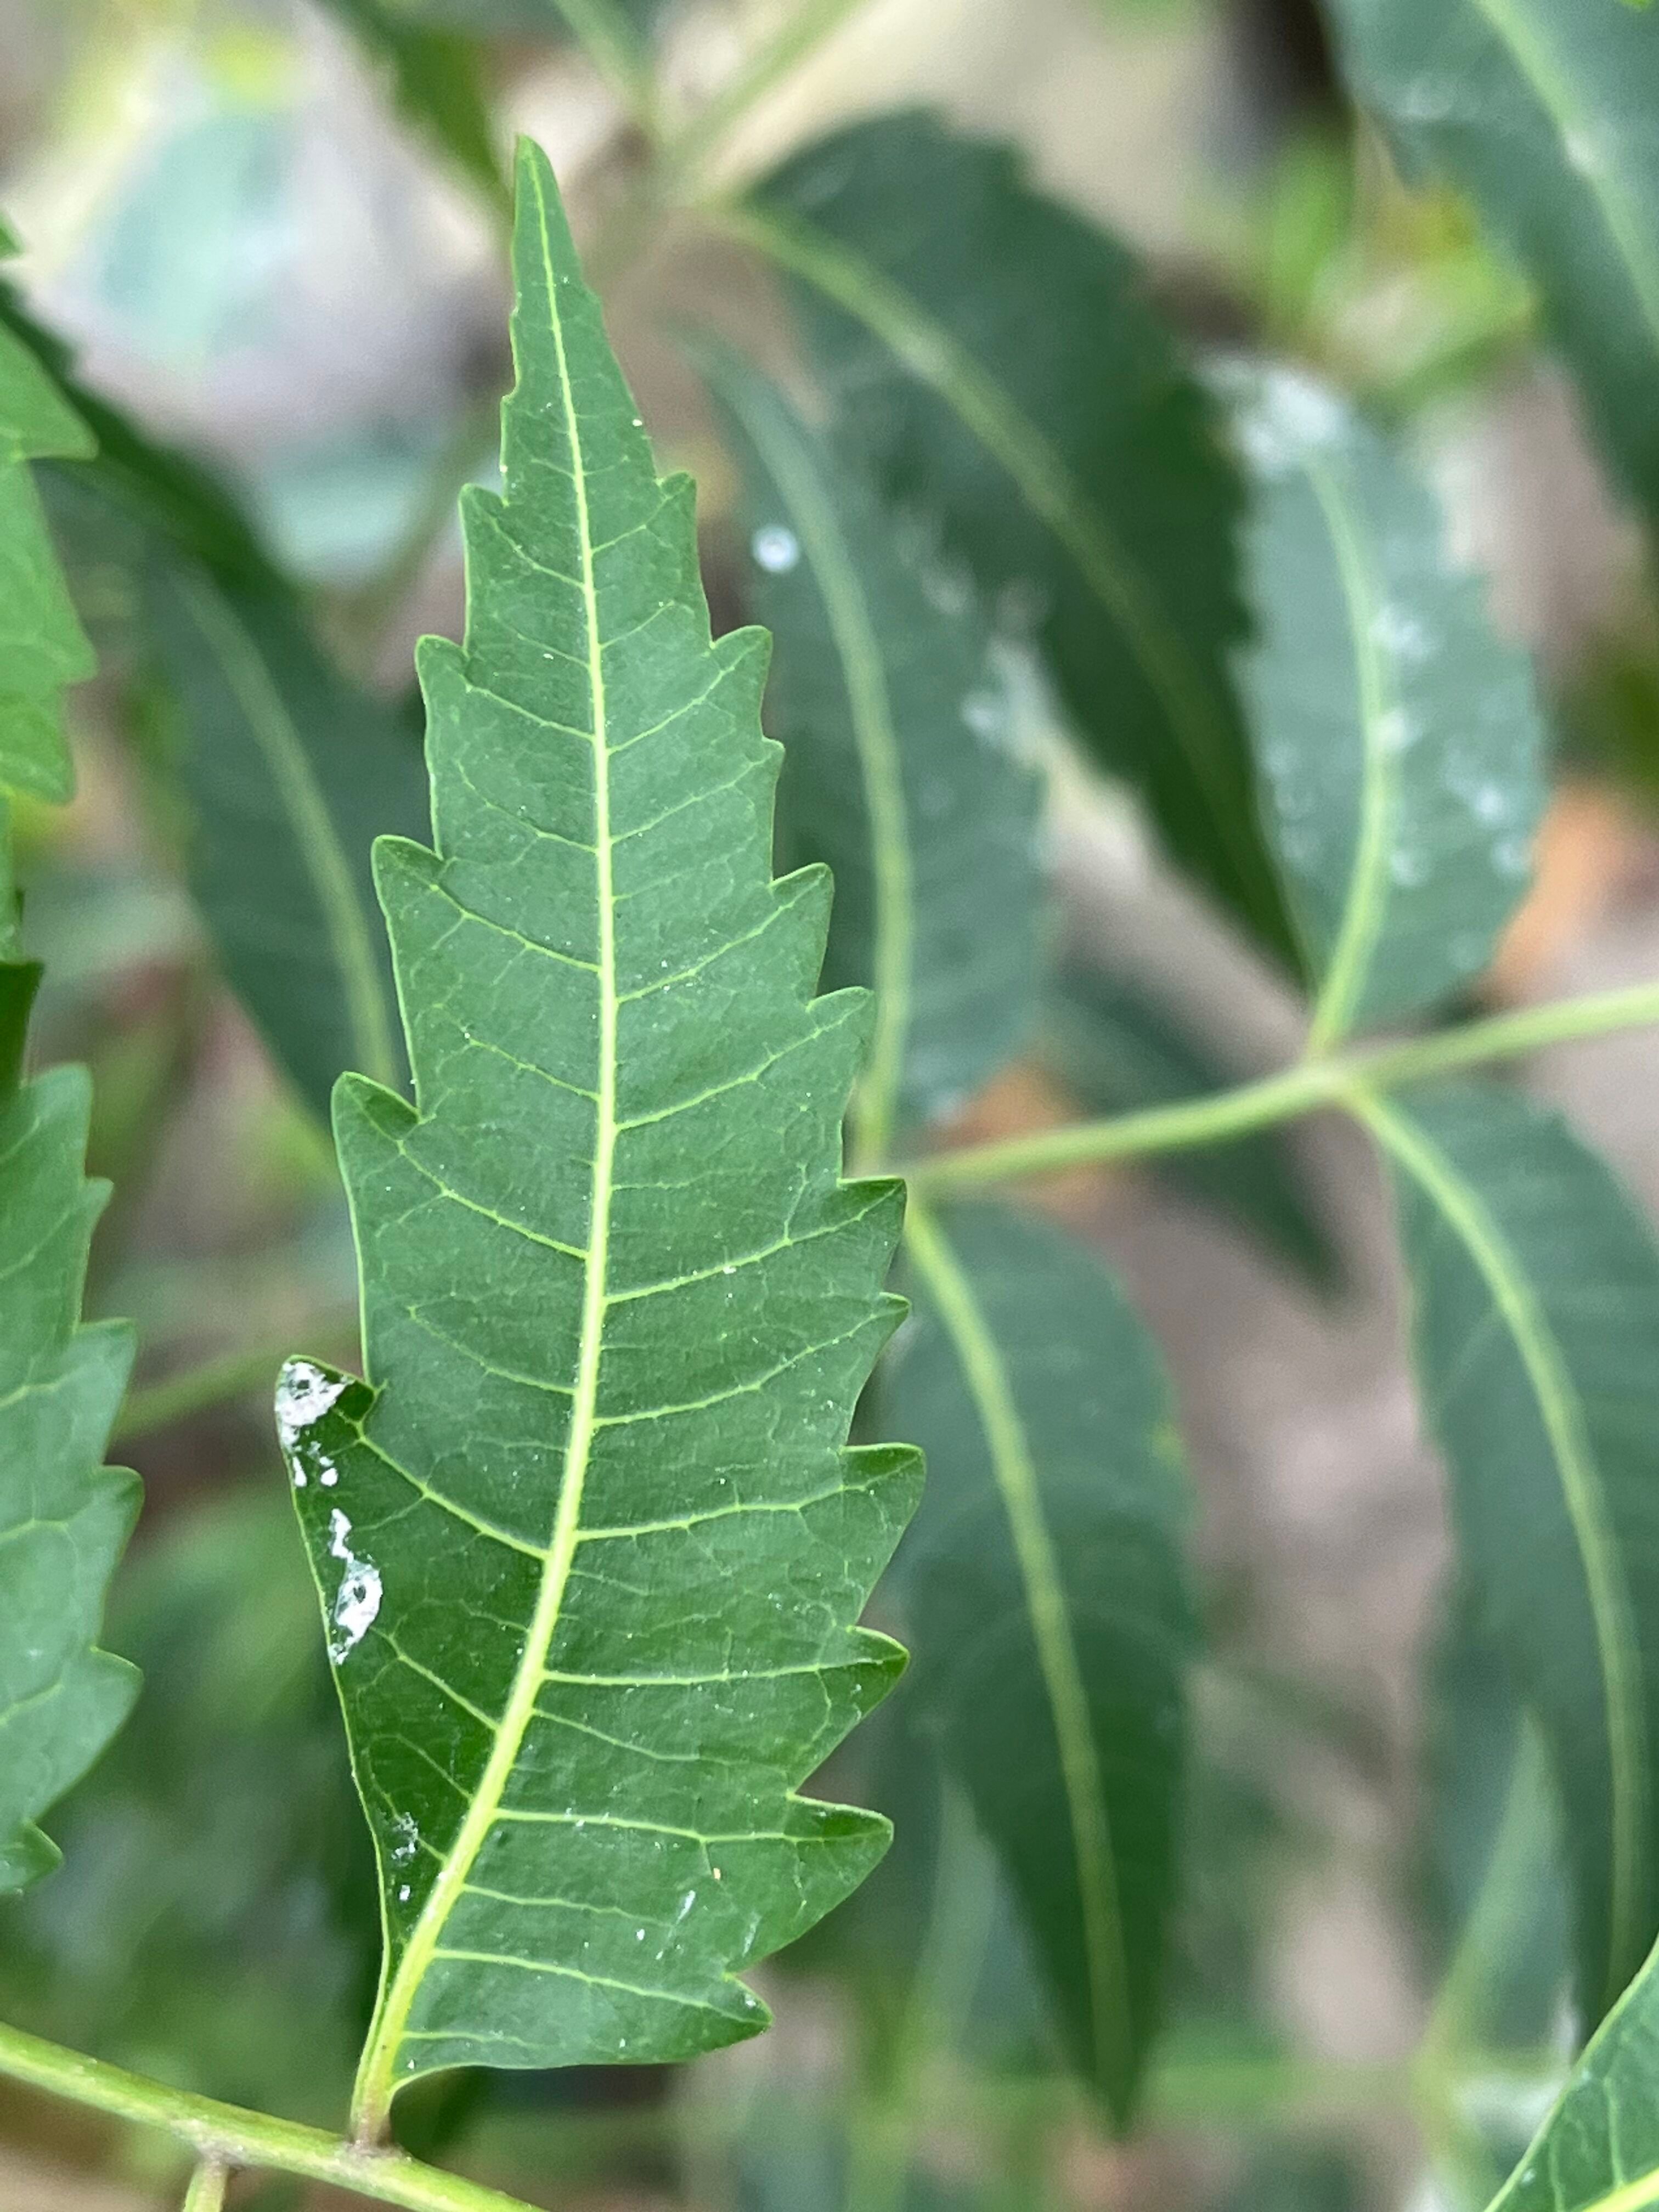
Plant species: azadirachta-indica